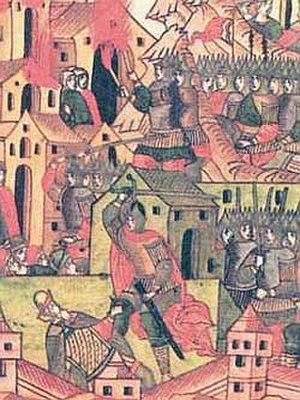
L’invasion mongole de l'Europe au XIIIᵉ siècle désigne l'action militaire d'une puissance asiatique, l'Empire mongol, pour envahir et conquérir des parties de l'Europe grâce à son armée.